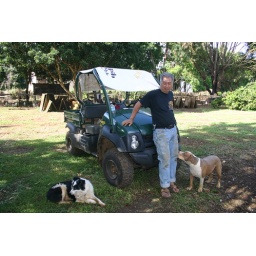
Dad in the chicken yard with the Kawasaki and the dogs on parade (pua and handsome).